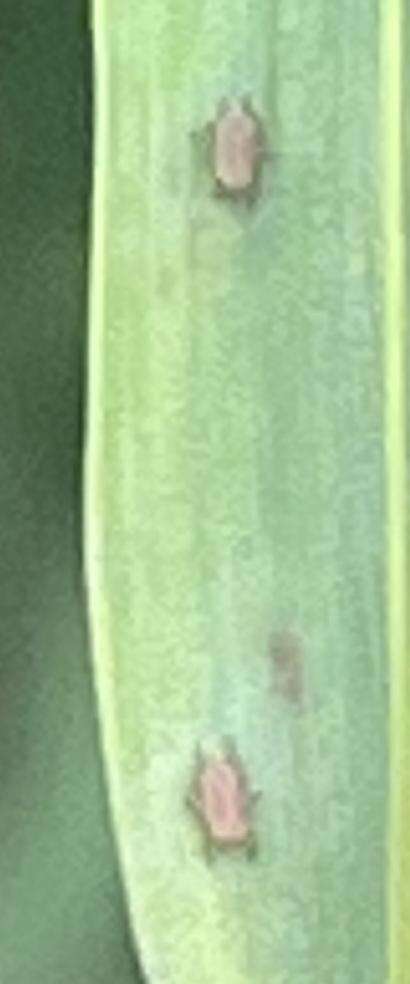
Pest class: english_grain_aphid